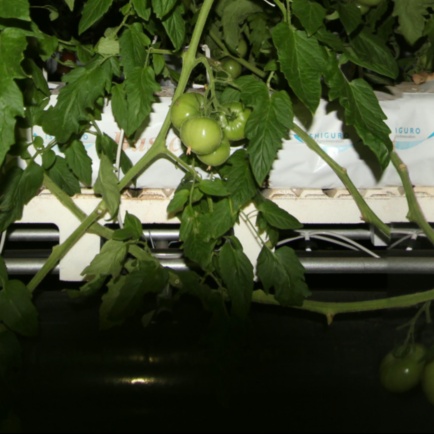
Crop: tomato